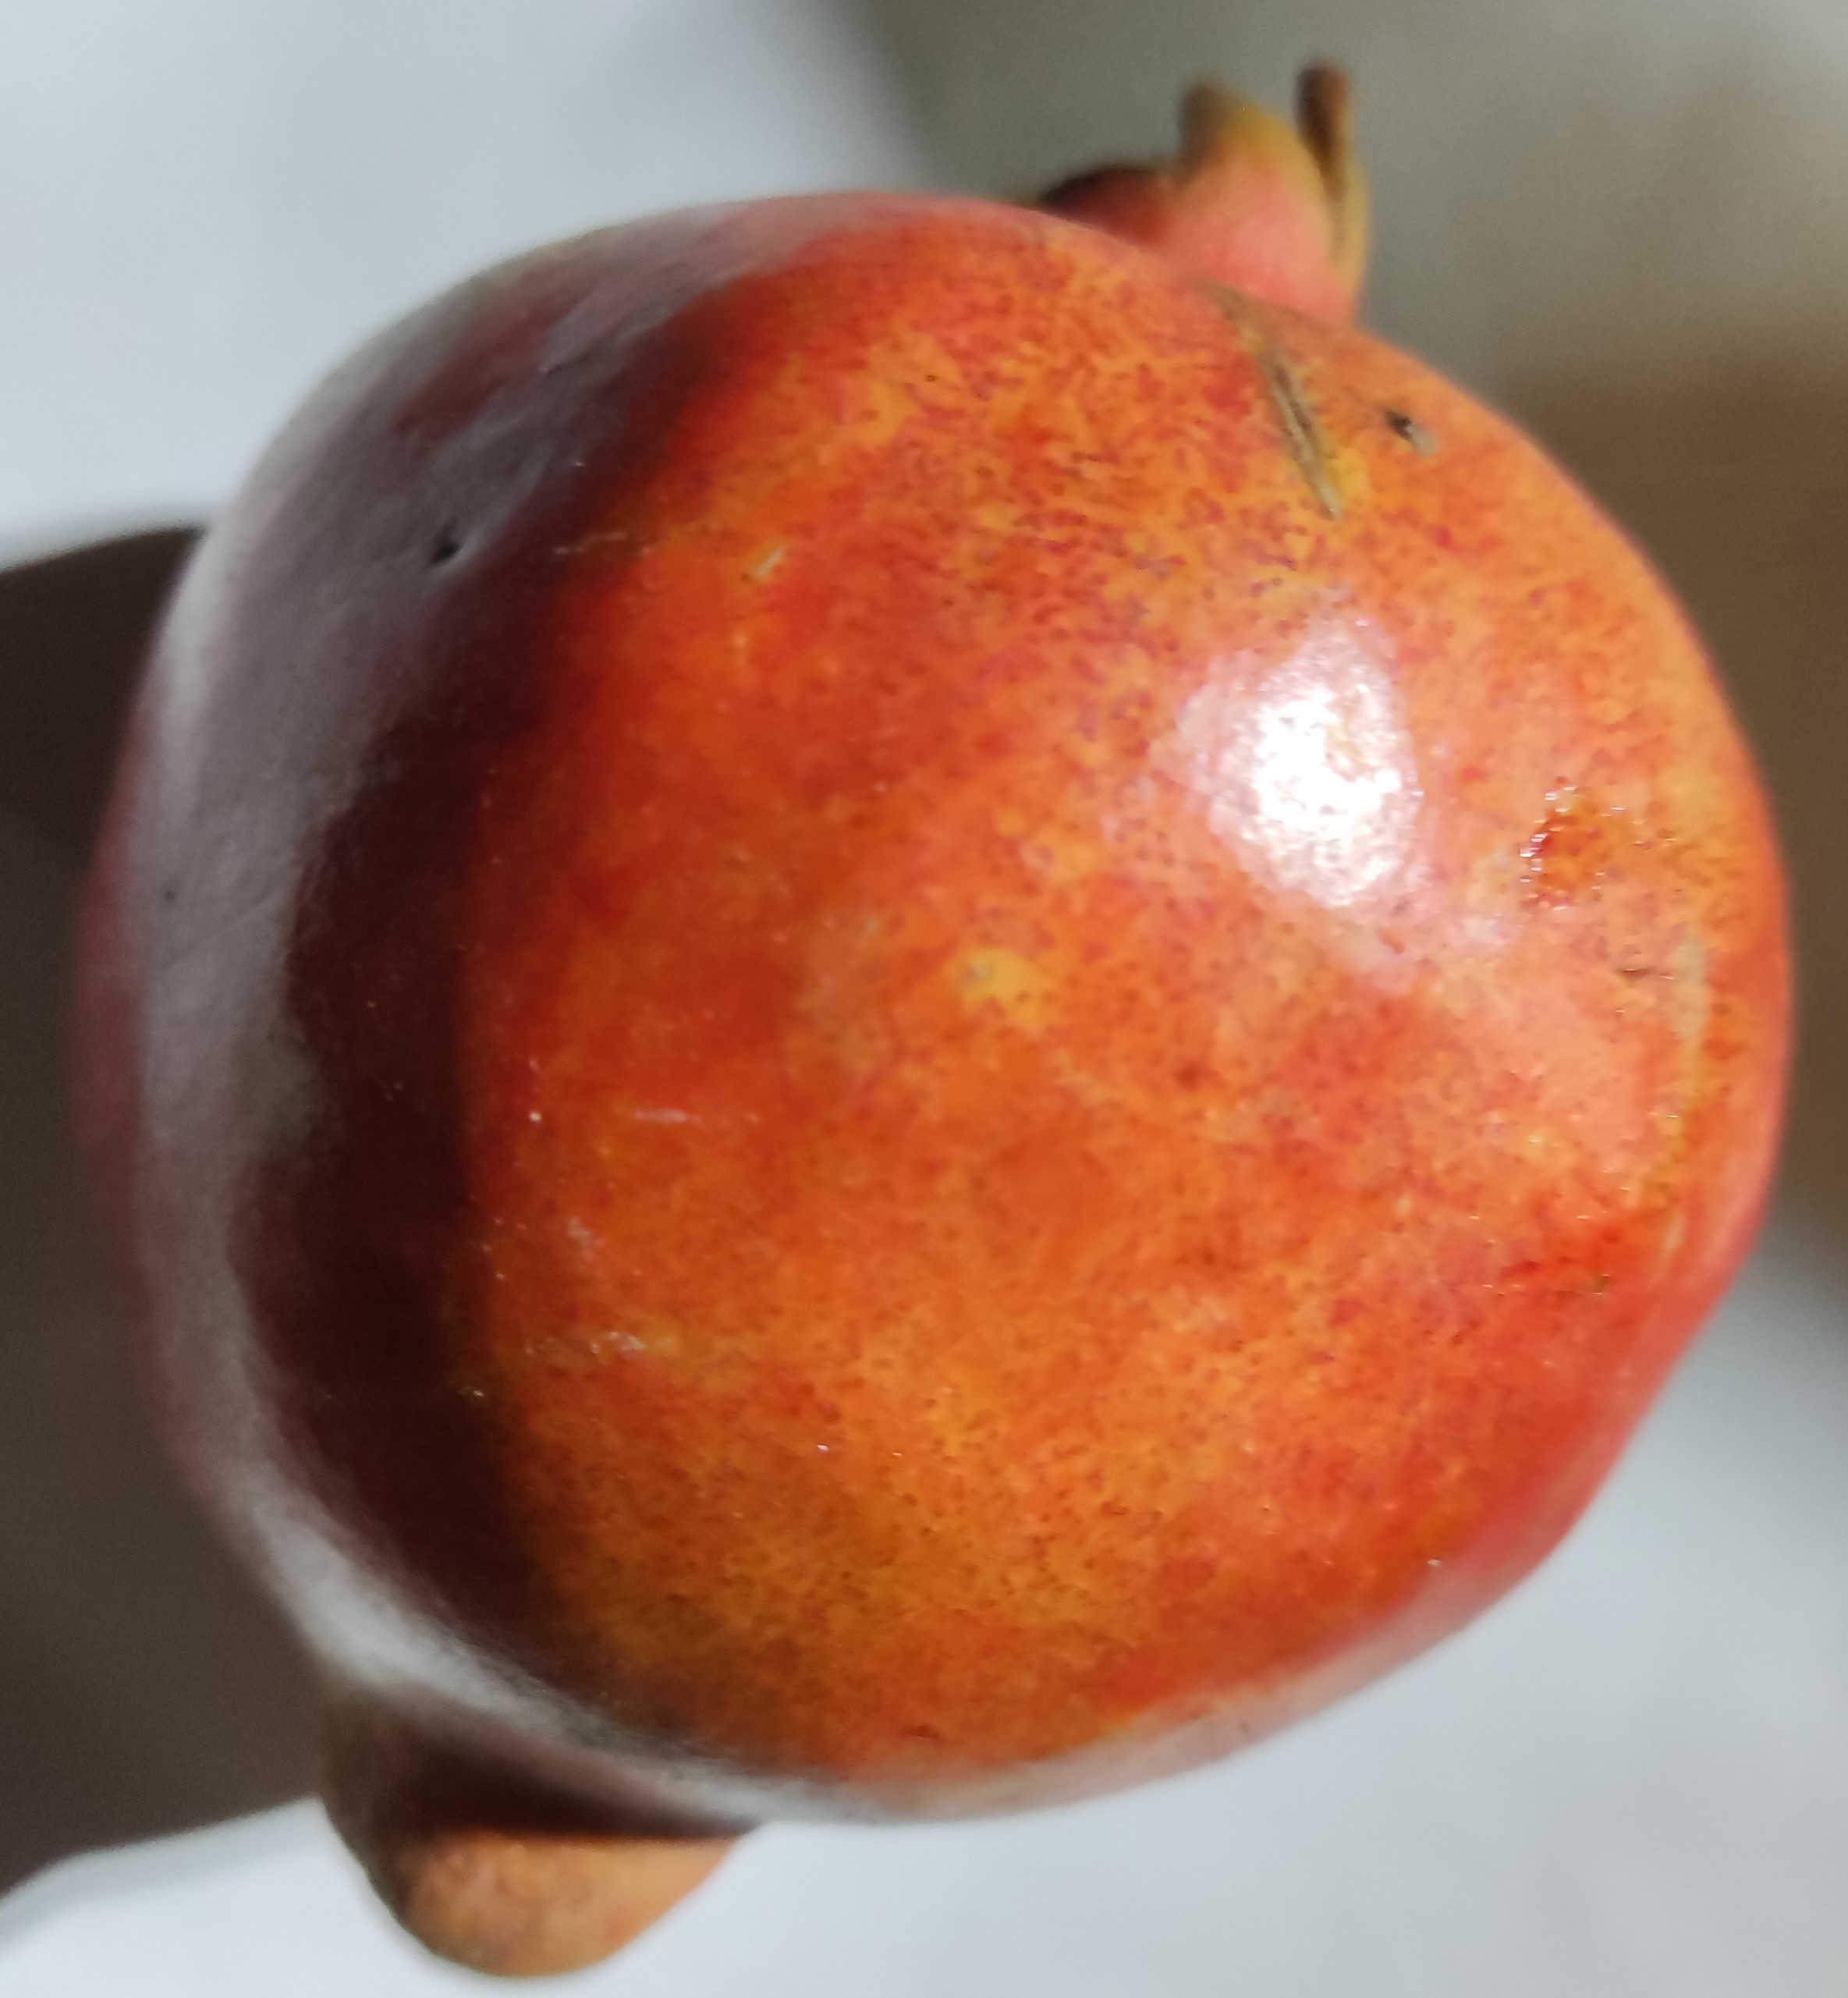
Fruit: pomegranate
Condition: fresh